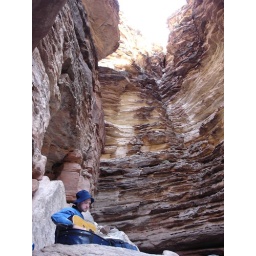
jeff playing his guitar in blacktail canyon